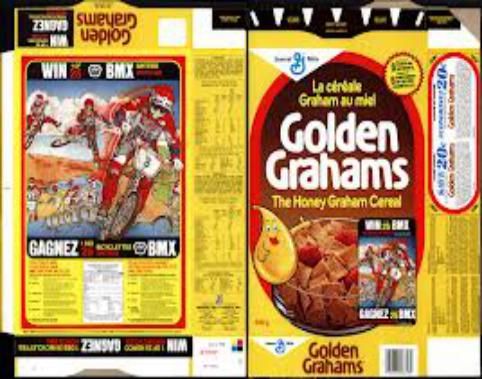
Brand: Golden Grahams
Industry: Food